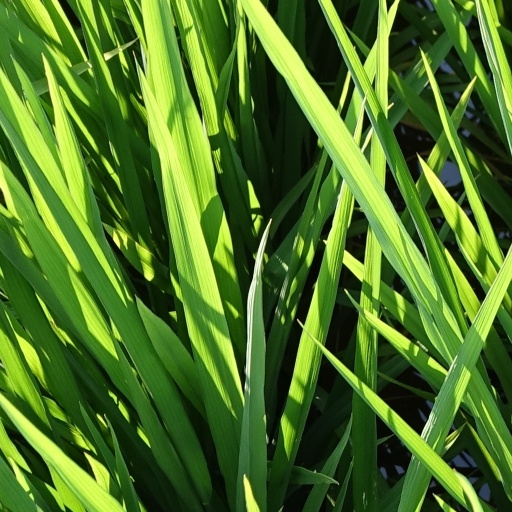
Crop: rice